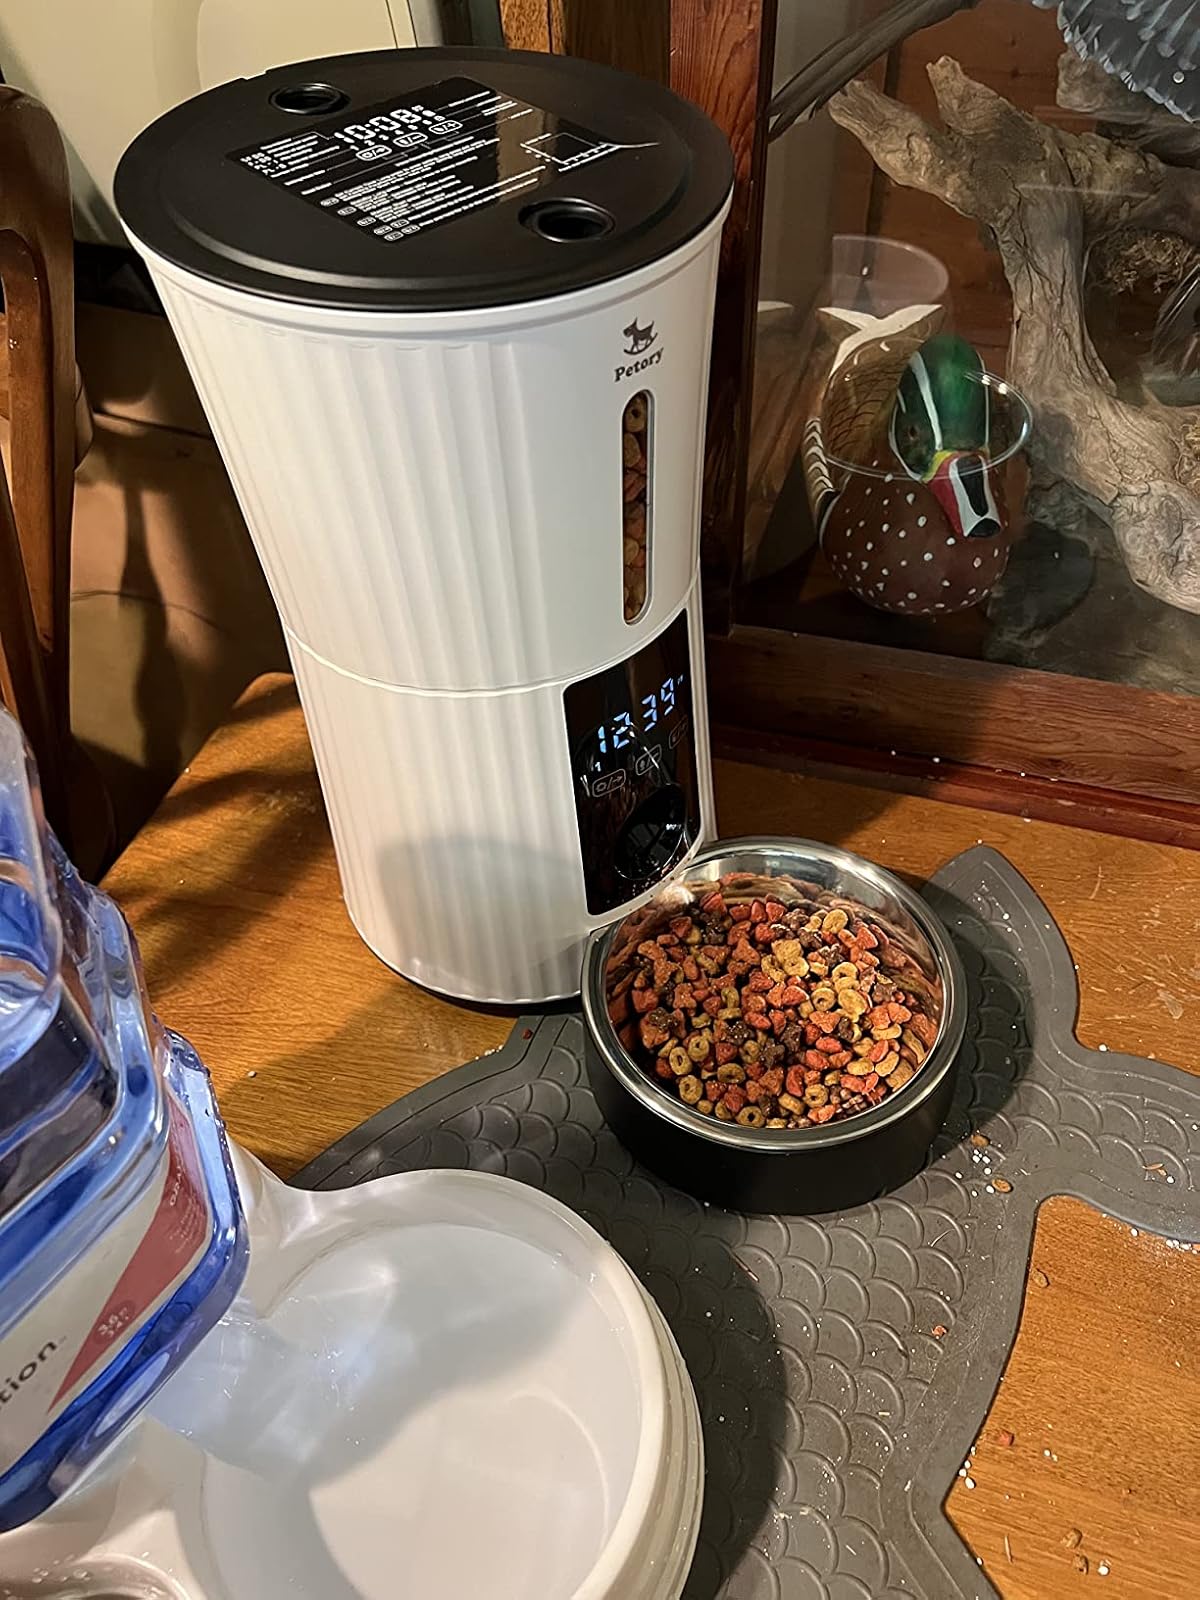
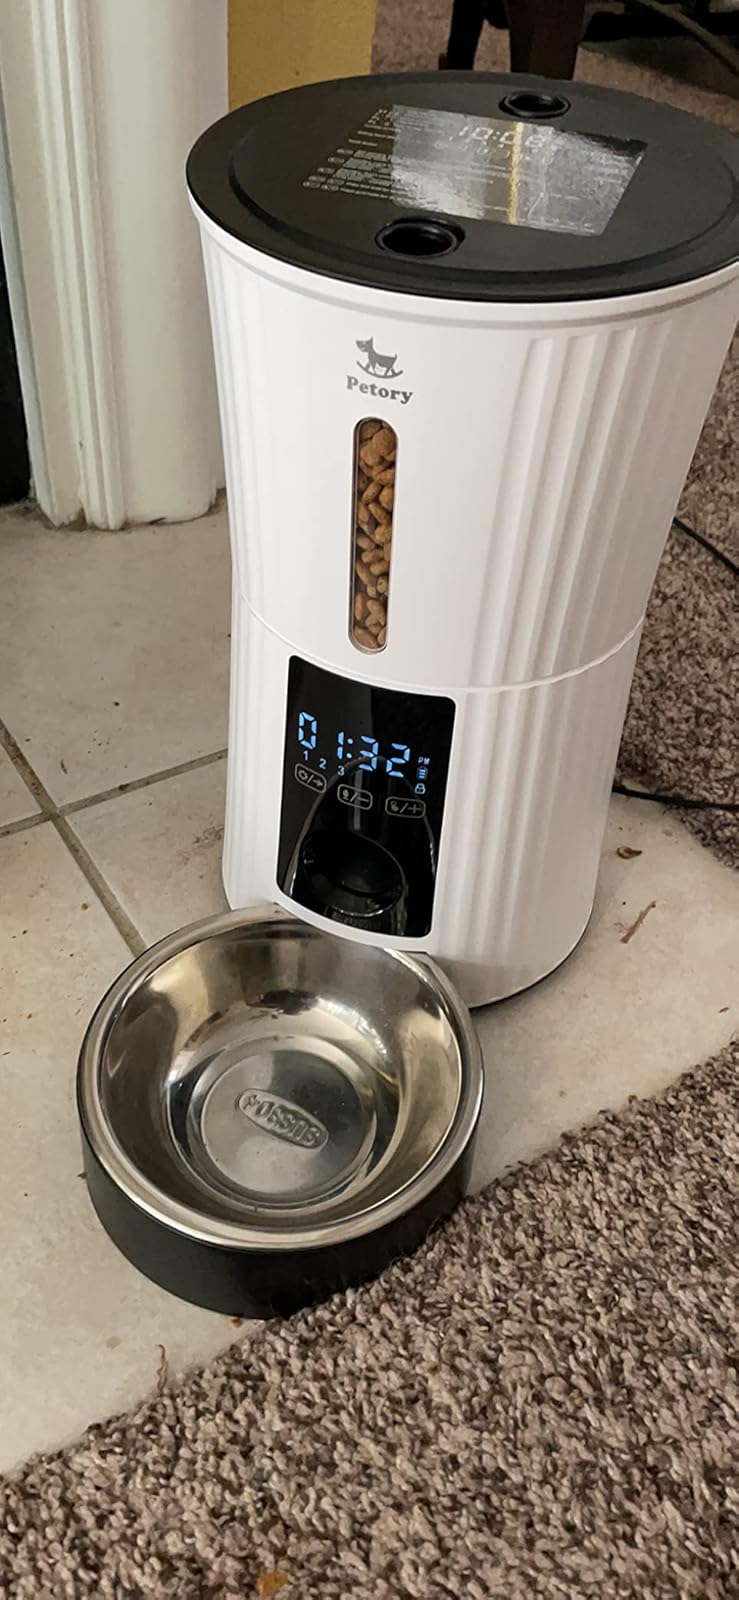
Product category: items_feeder
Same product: yes